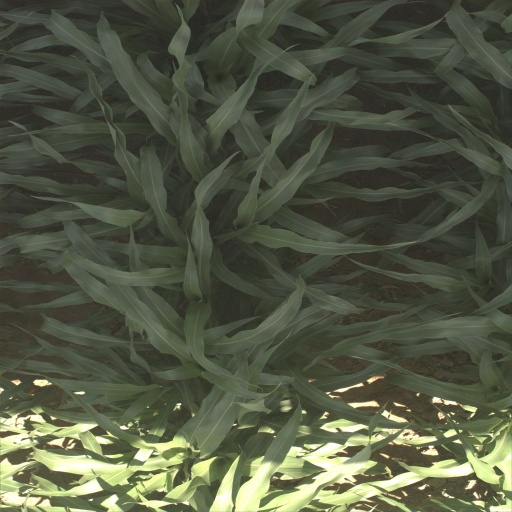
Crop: sorghum